Mansions of Madness

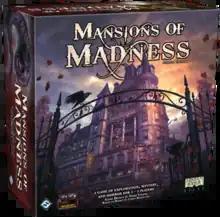
"Mansions of Madness" 2nd edition box cover

Mansions of Madness is a tabletop strategy game designed by Corey Konieczka and published by Fantasy Flight Games in 2011. Players explore a locale filled with Lovecraftian horrors and solve a mystery.